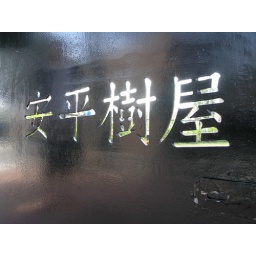
The tree house in AnPing